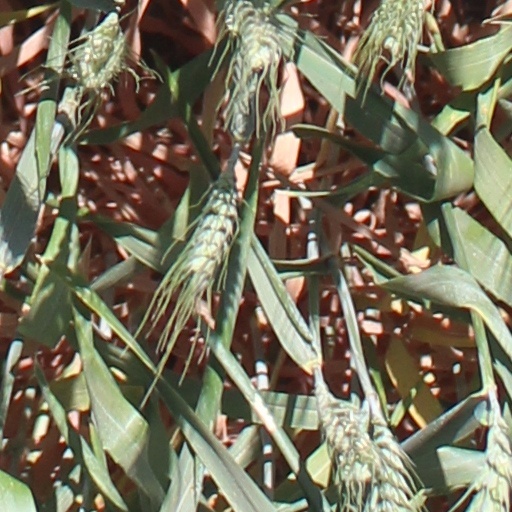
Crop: wheat